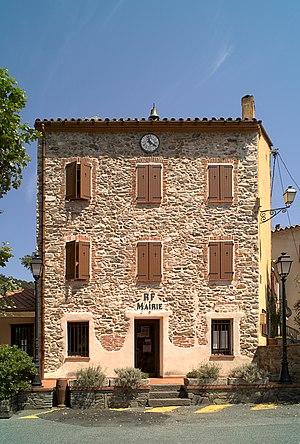
Mairie, La Cluse Haute, Les Cluses (Pyrénées-Orientales, Languedoc-Roussillon, France) Català: Ajuntament, La Clusa Alta, Les Cluses (Pirineus Orientals, Llenguadoc-Rosselló, França) Español: Ayuntamiento La Clusa Alta, Les Cluses (Pirineos Orientales, Languedoc-Rosellón, Francia) This image was created with Luminance HDR Luminance HDR 2.3.0 tonemapping parameters: Operator: Mantiuk08 Parameters: Luminance Level: Auto Color Saturation: 1 Contrast Enhancement: 1 PreGamma: 0.91
Les Cluses est une commune française située dans le département des Pyrénées-Orientales, en région Occitanie.